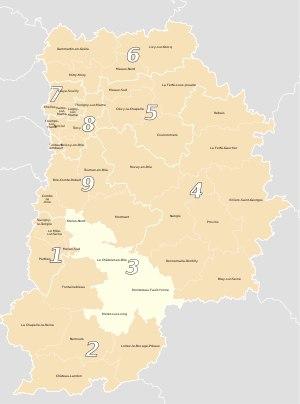
La troisième circonscription de Seine-et-Marne est représentée dans la XIIIᵉ législature de la Cinquième République par Yves Jégo, député pour l'UDI, maire de Montereau-Fault-Yonne et conseiller régional d'Île-de-France. De mars 2008 à juin 2009, à la suite de sa nomination dans le gouvernement Fillon, Yves Jégo laisse temporairement sa place au maire de Melun, Gérard Millet.